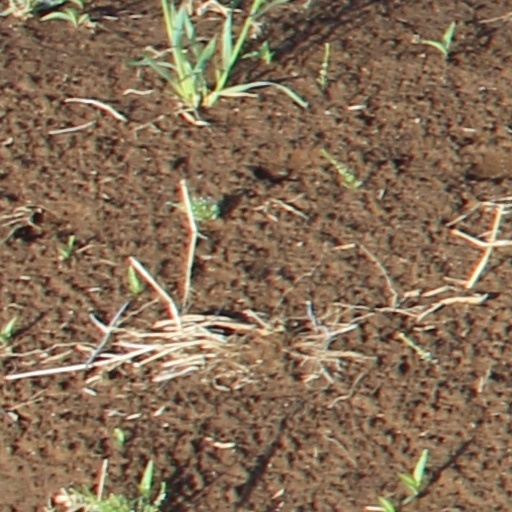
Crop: wheat